Historic house museum

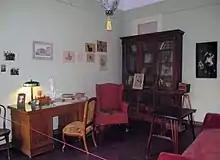
Apartment-Museum of Anna Akhmatova, Saint Petersburg

The idea of a historic house museum derives from a branch of history called social history that is solely based on people and their way of living. It became very popular in the mid-twentieth century among scholars who were interested in the history of people, as opposed to political and economic issues. Social history remains an influential branch of history. Philip J. Ethington, a professor of history and political science, further adds to social history and its relationship to locations by saying –